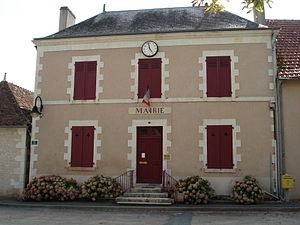
Néons-sur-Creuse (36)
Néons-sur-Creuse est une commune française située dans le département de l'Indre, en région Centre-Val de Loire.